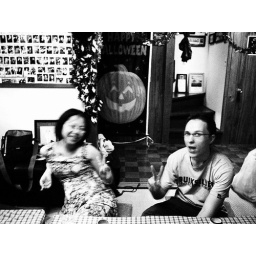
I love black and white photos. Amazing time with travelers in Japan.